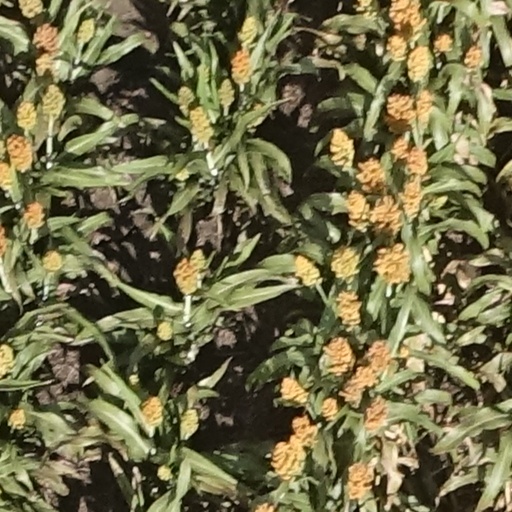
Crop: sorghum